Tiantai Temple (Mount Jiuhua)

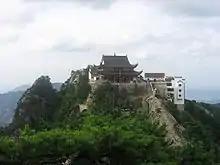
A frontal view of Tiantai Temple.

The original temple dates back to the Tang dynasty (618–907), while Kim Gyo-gak resided in here, where promulgated Buddhist sutras.